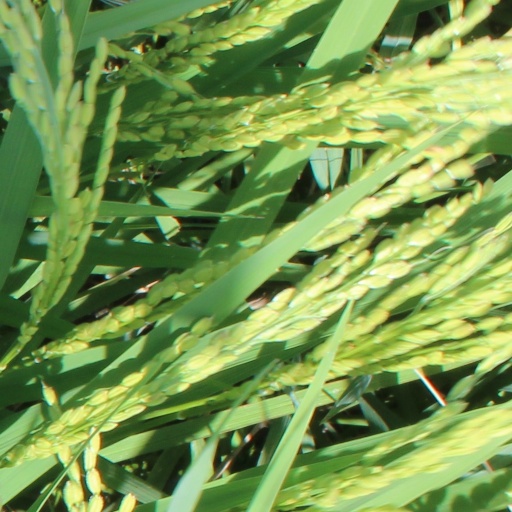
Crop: rice